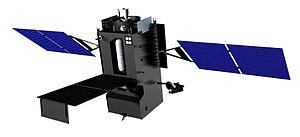
Le budget de défense des États-Unis correspond à la partie du budget fédéral des États-Unis alloué au département de la Défense ou, plus largement, à la partie du budget fédéral consacrée à toute dépense liée à l'armée. Le budget de défense couvre les salaires, la formation et les soins de santé du personnel en uniforme et du personnel civil, l'entretien des armements, du matériel et des installations, le financement des opérations ainsi que le développement et l'acquisition de nouveaux équipements.
Un satellite d'alerte précoce est un satellite artificiel conçu pour détecter le lancement d'un missile balistique et ainsi prendre les mesures militaires. Il utilise à cet effet des détecteurs infrarouges qui identifient le missile grâce à la chaleur dégagée par ses moteurs durant la phase propulsée. Ce type de satellite a été développé dans les années 1960 dans le contexte de la guerre froide pour déclencher suffisamment tôt des alertes dans les territoires visés par une attaque de missiles. Il est par la suite devenu un des composants des systèmes de défense antimissile ainsi que des systèmes de contrôle de la réglementation sur les essais nucléaires. Seules les deux principales puissances nucléaires, la Russie et les États-Unis, disposent d'une constellation de satellites d'alerte précoce.
Le Space-Based Infrared System est un système intégré destiné à atteindre les objectifs fixé par les États-Unis en matière de détection spatiale dans le domaine des fréquences infrarouges, cela pendant les décennies 2010, 2020 et 2030. Le système est principalement conçu pour servir à la défense antimissile.